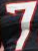
Number: 7